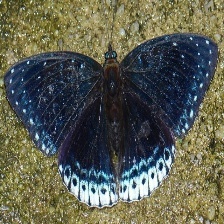
Species: POPINJAY